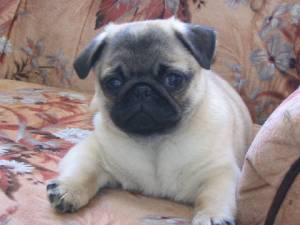
Animal: dog
Breed: pug